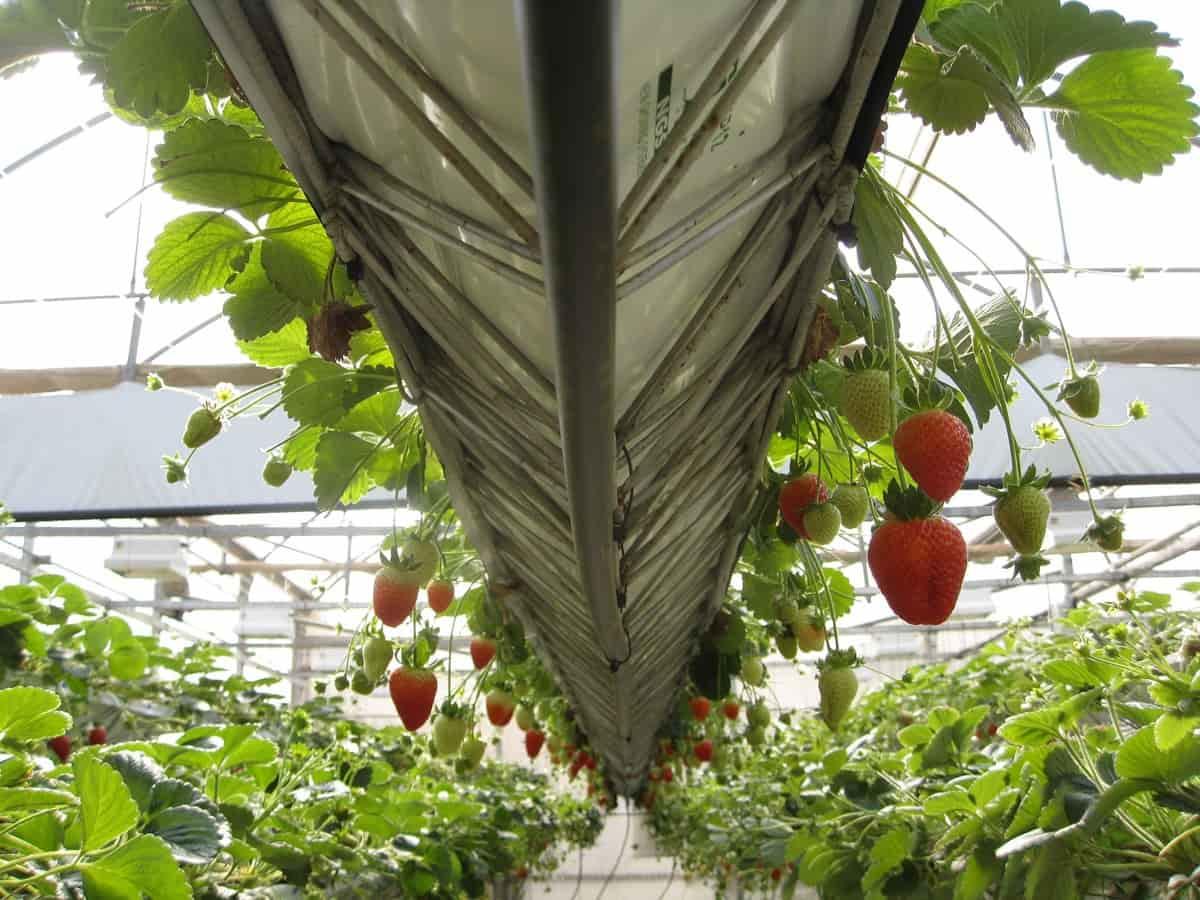
Hii ni kilimo cha viwandani cha (cs) strawberry (cs). Zaonekana kuna zile zimekomaa nyekundu na zile bado za kijani kibichi. Mmea unonekana kunawiri sana. Paa lake lina chuma zimeshikilia hema.